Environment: real
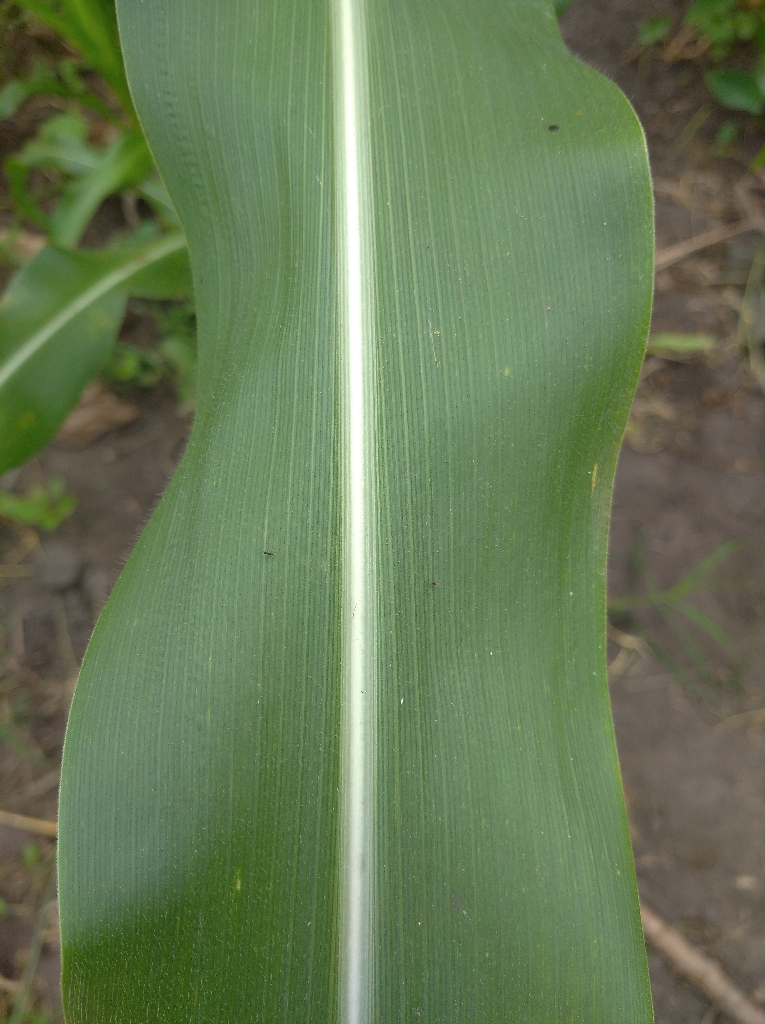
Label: healthy